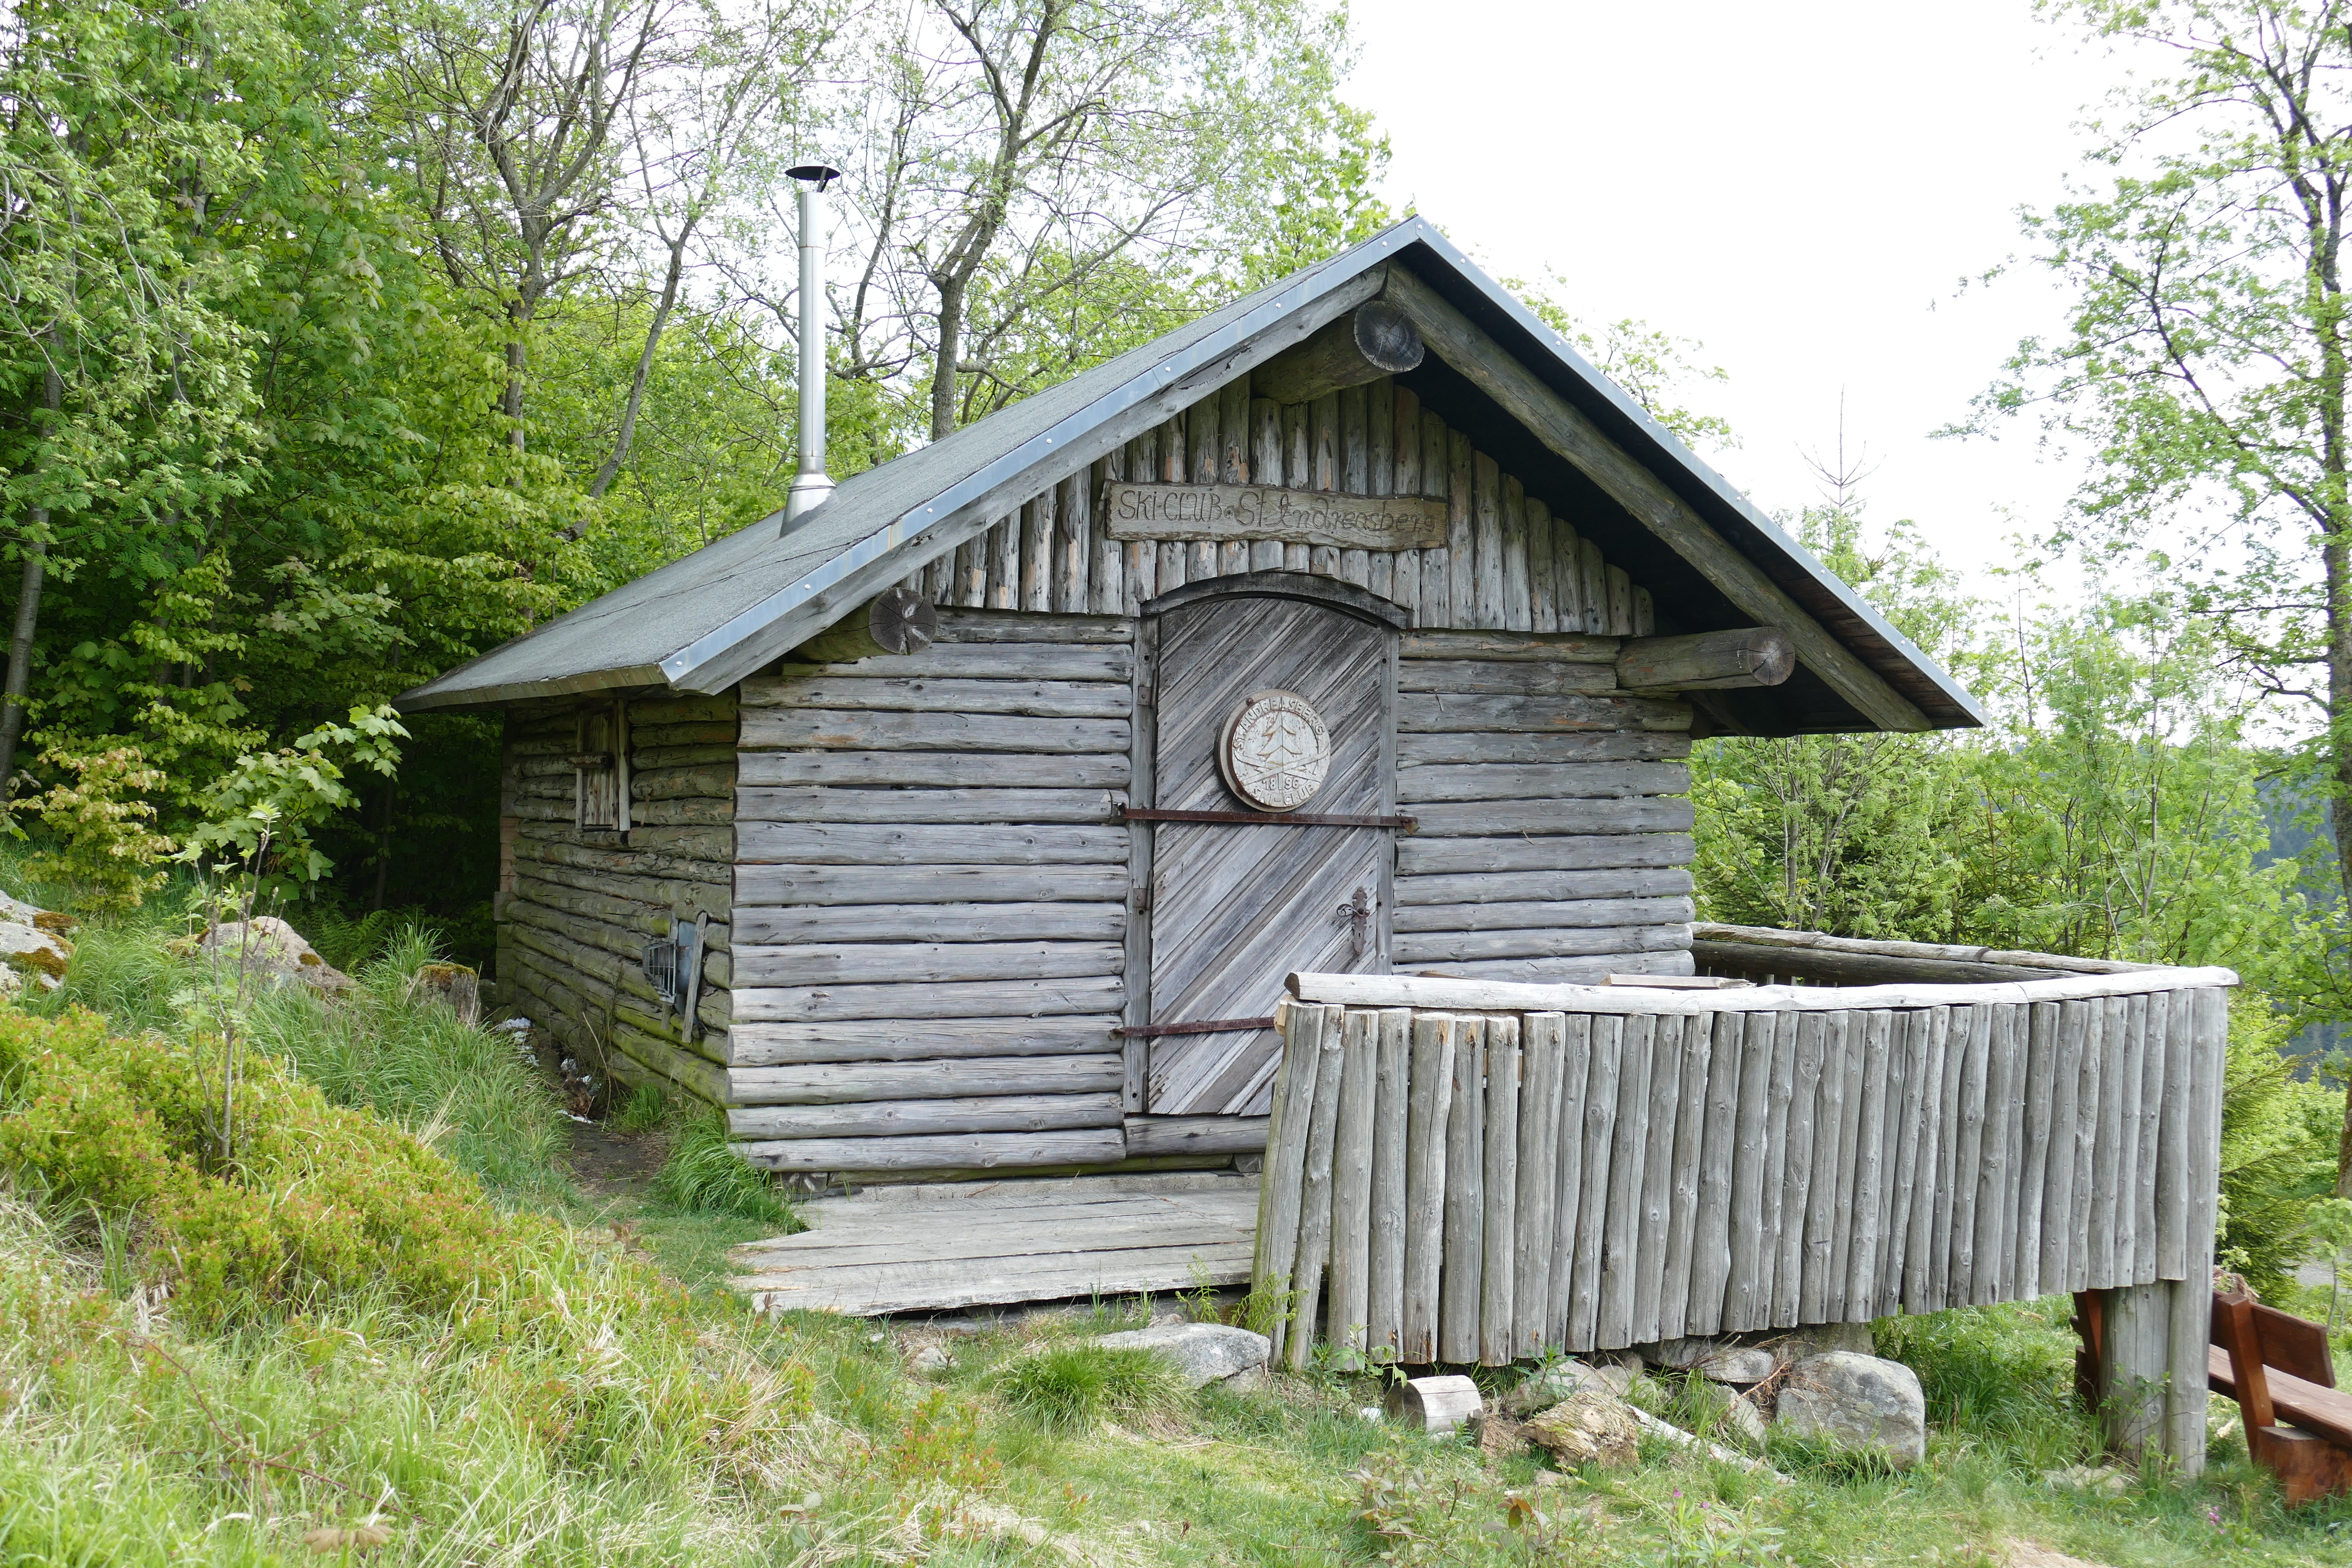
landscape, forest, wood, house, building, old, barn, home, shed, vacation, hut, shack, cottage, chapel, rest, weathered, outhouse, log cabin, rural area, mountain hut, rehberger moat, santa andreasberg, outdoor structure